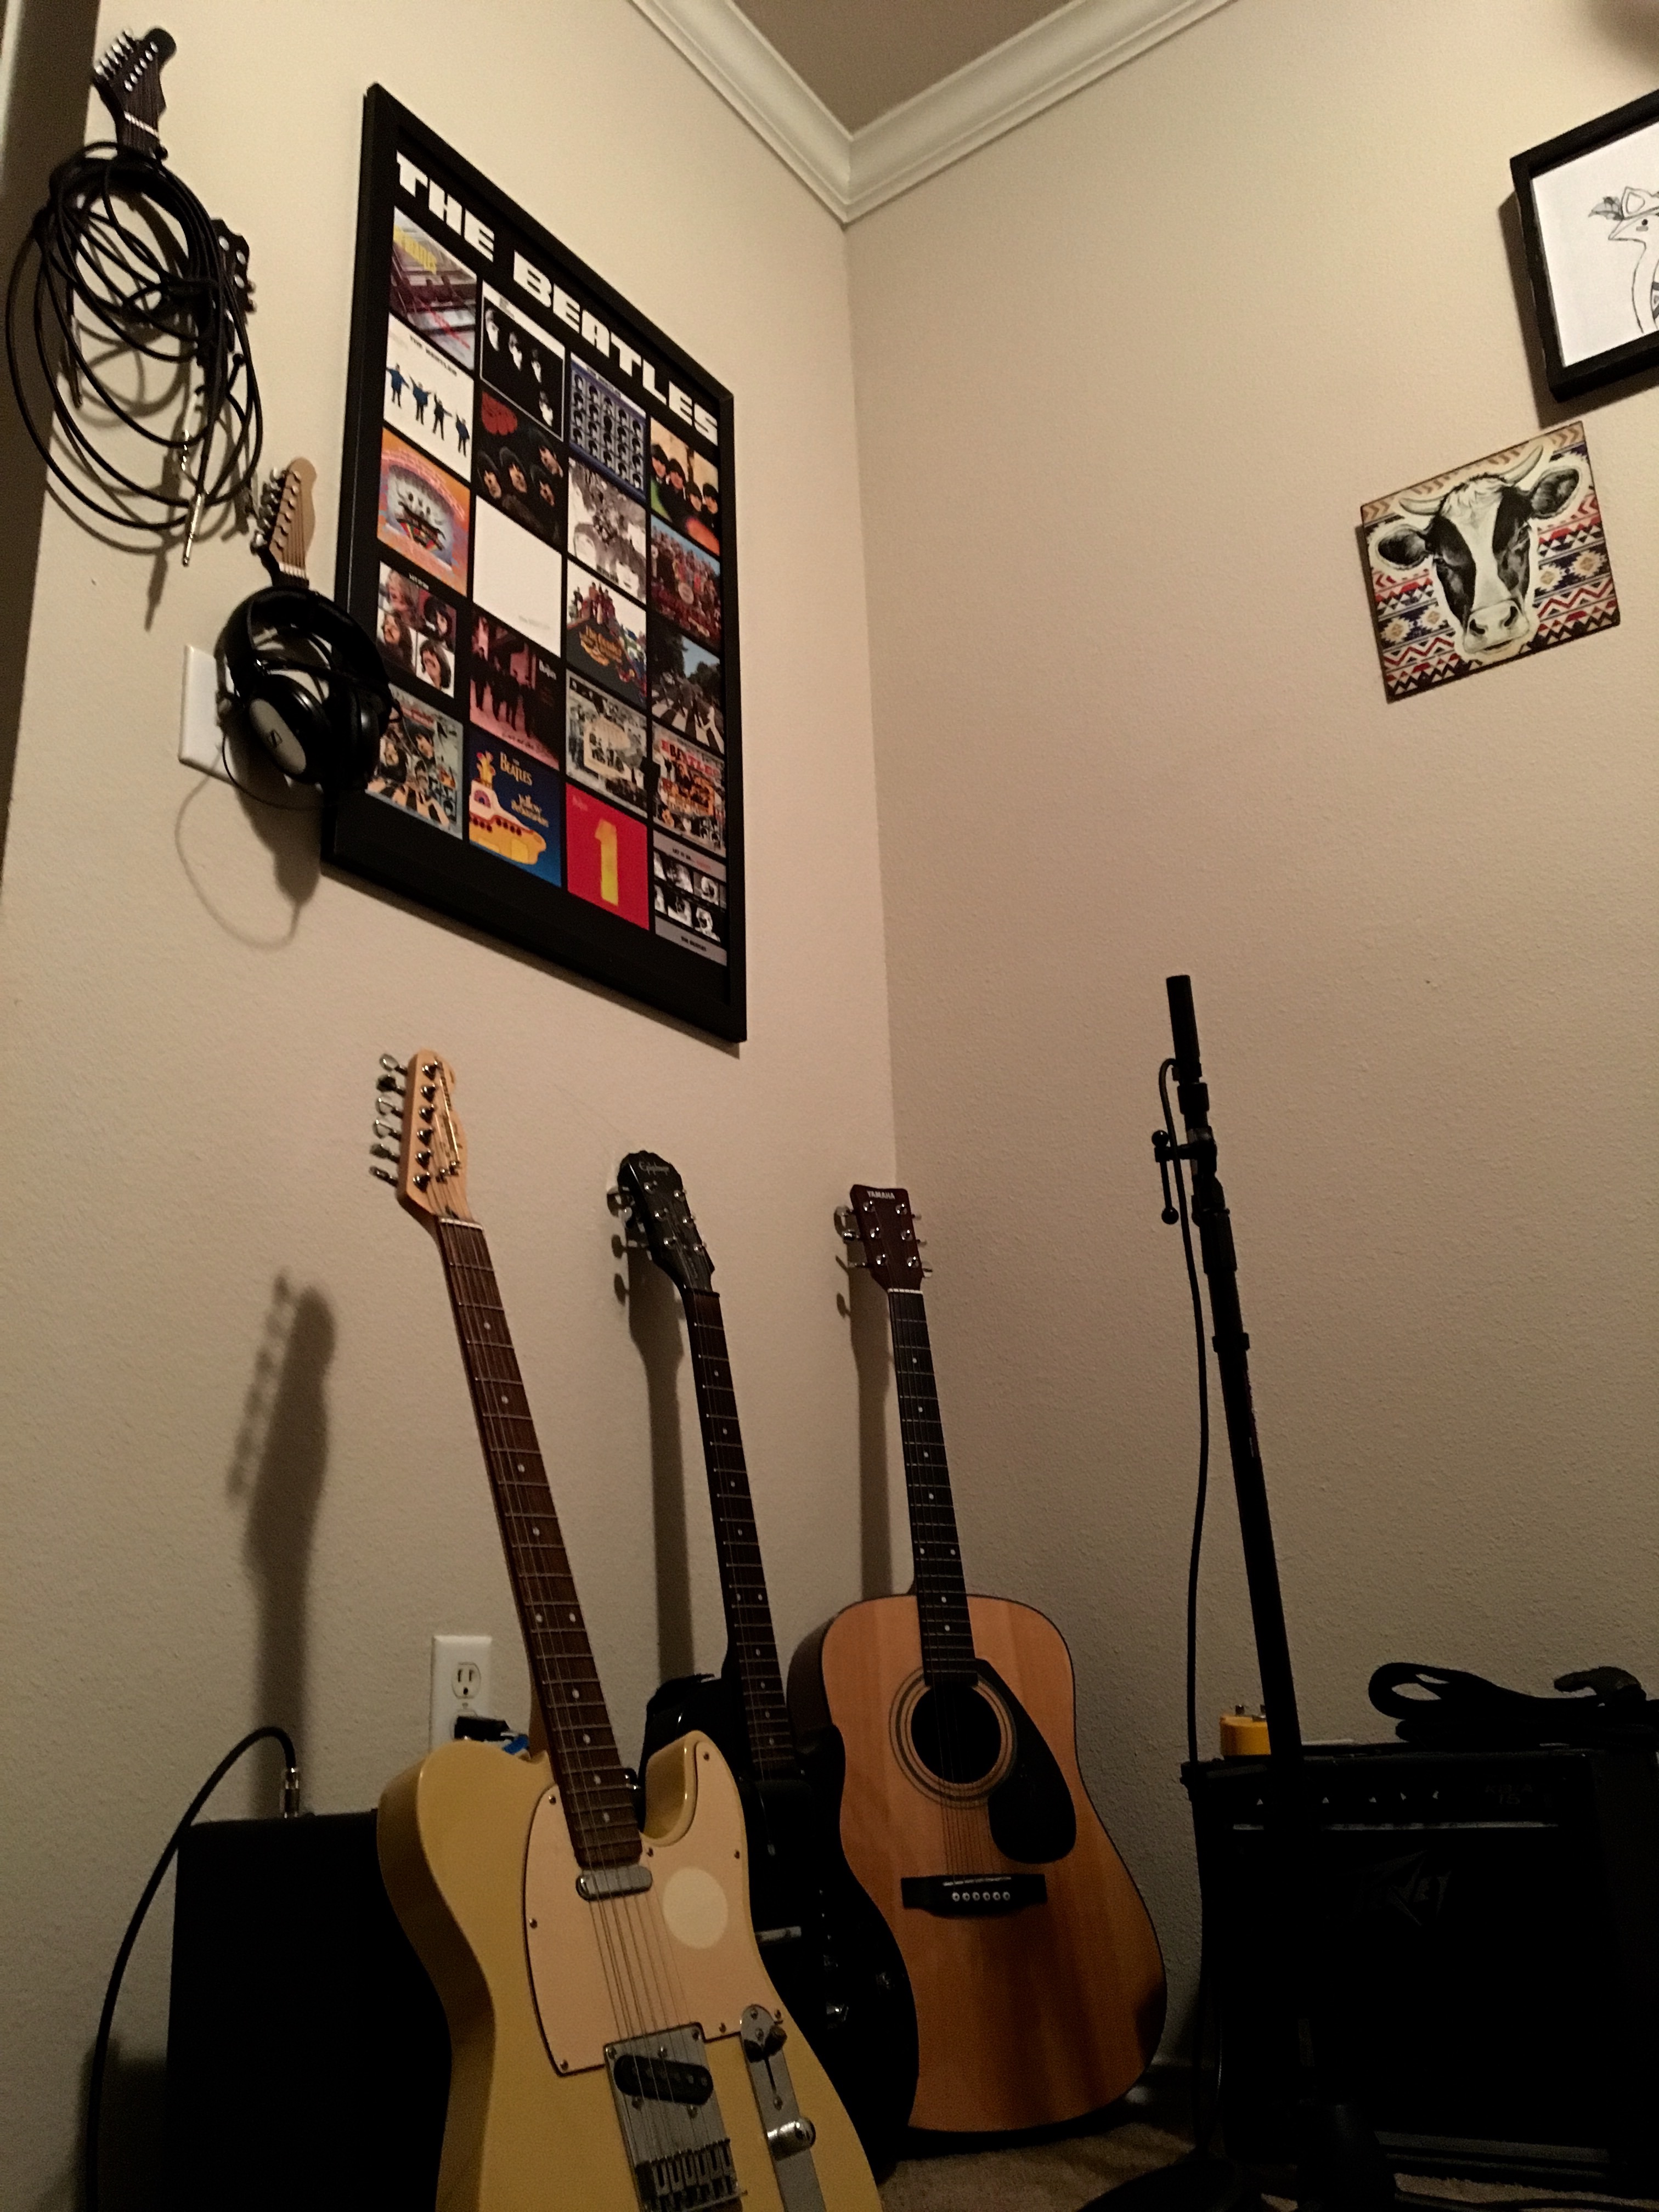
music, guitar, acoustic guitar, musical instrument, art, string instrument, plucked string instruments